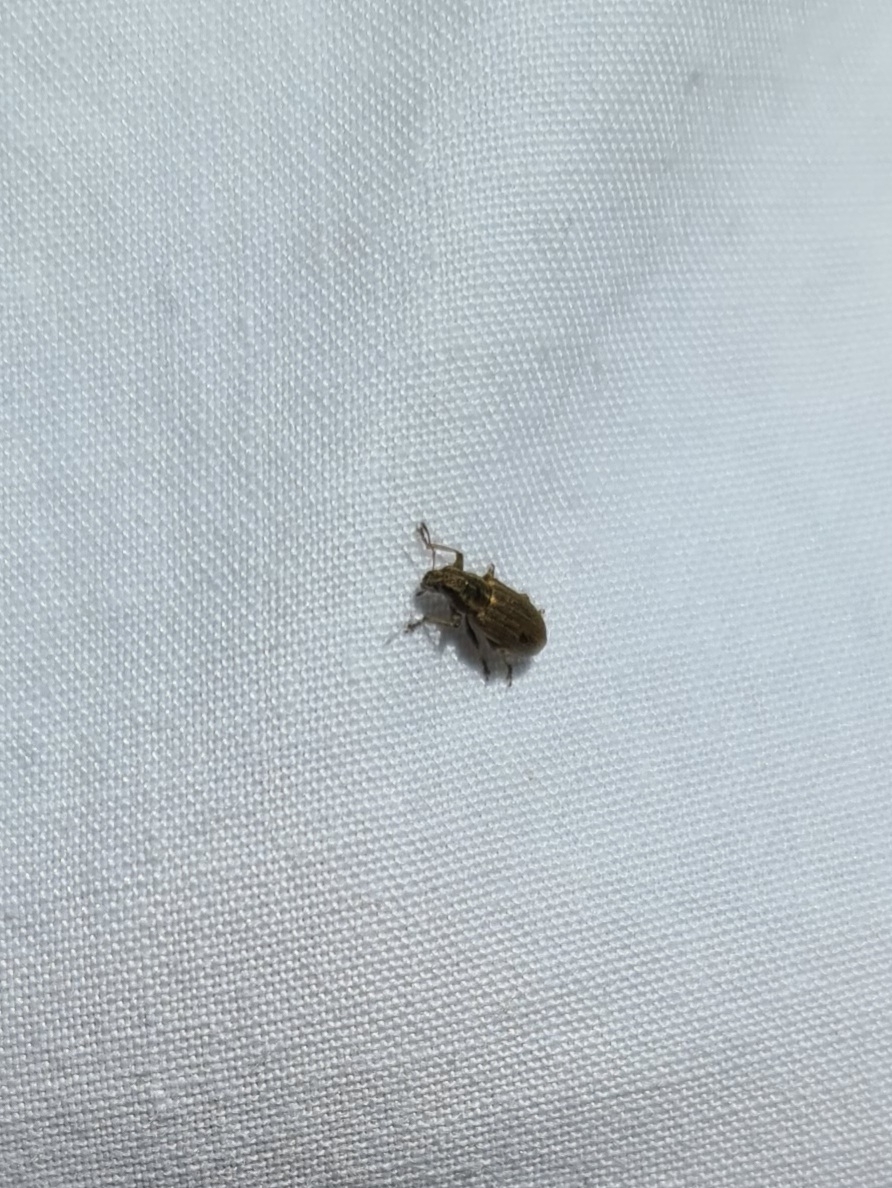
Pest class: pea_leaf_weevil